Advaita Vedanta

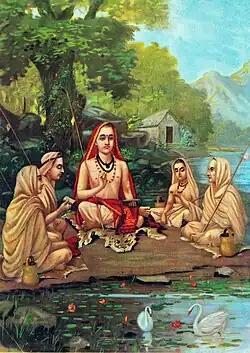
Adi Shankara, the most prominent exponent of Advaita Vedānta tradition. "I am other than name, form and action. My nature is ever free! I am Self, the supreme unconditioned Brahman. I am pure Awareness, always non-dual." Adi Shankara, Upadesasahasri 11.7

Advaita Vedanta is a Hindu tradition of Brahmanical textual exegesis and philosophy, and a monastic institutional tradition nominally related to the Daśanāmi Sampradaya and propagated by the Smarta tradition. Its core tenet is that "jivatman", the individual experiencing self, is ultimately pure awareness mistakenly identified with body and the senses, and non-different from "Ātman/Brahman", the highest Self or Reality. The term "Advaita" literally means "non-secondness", but is usually rendered as "nonduality". This refers to the Oneness of Brahman, the only real Existent, and is often equated with monism.